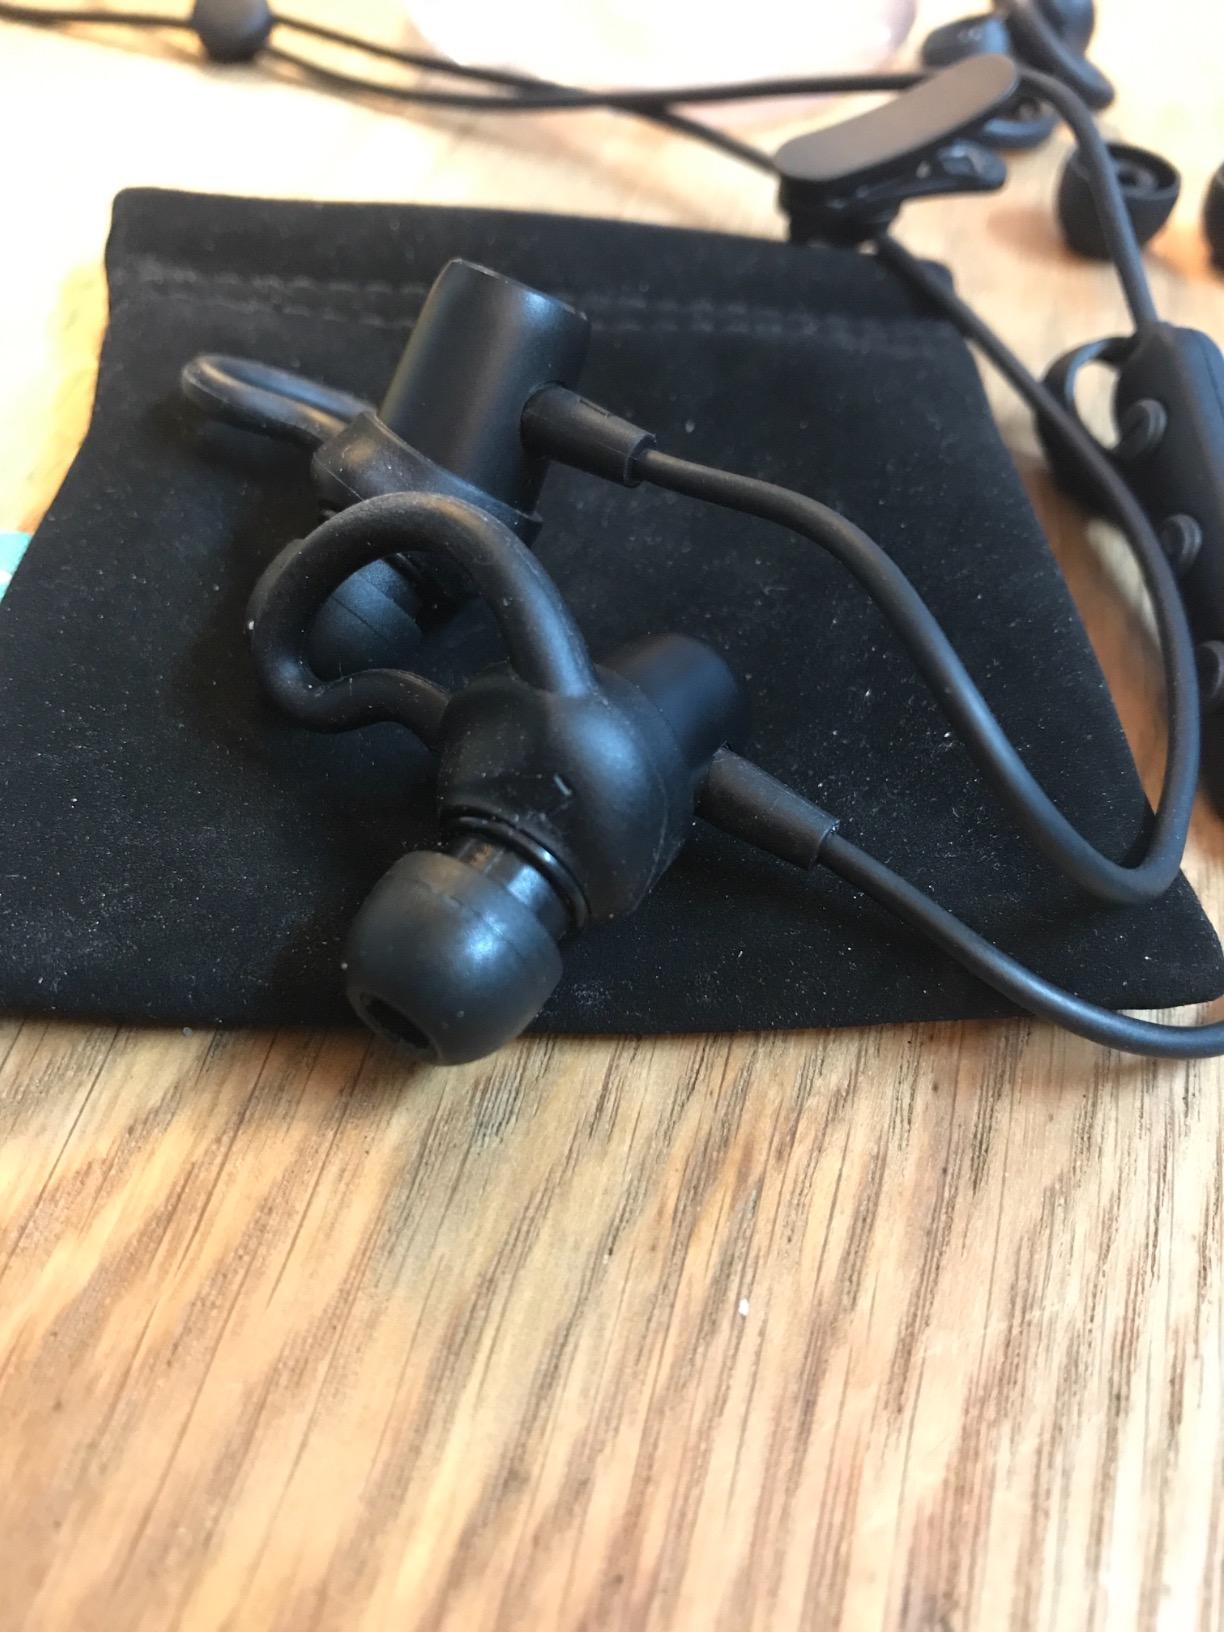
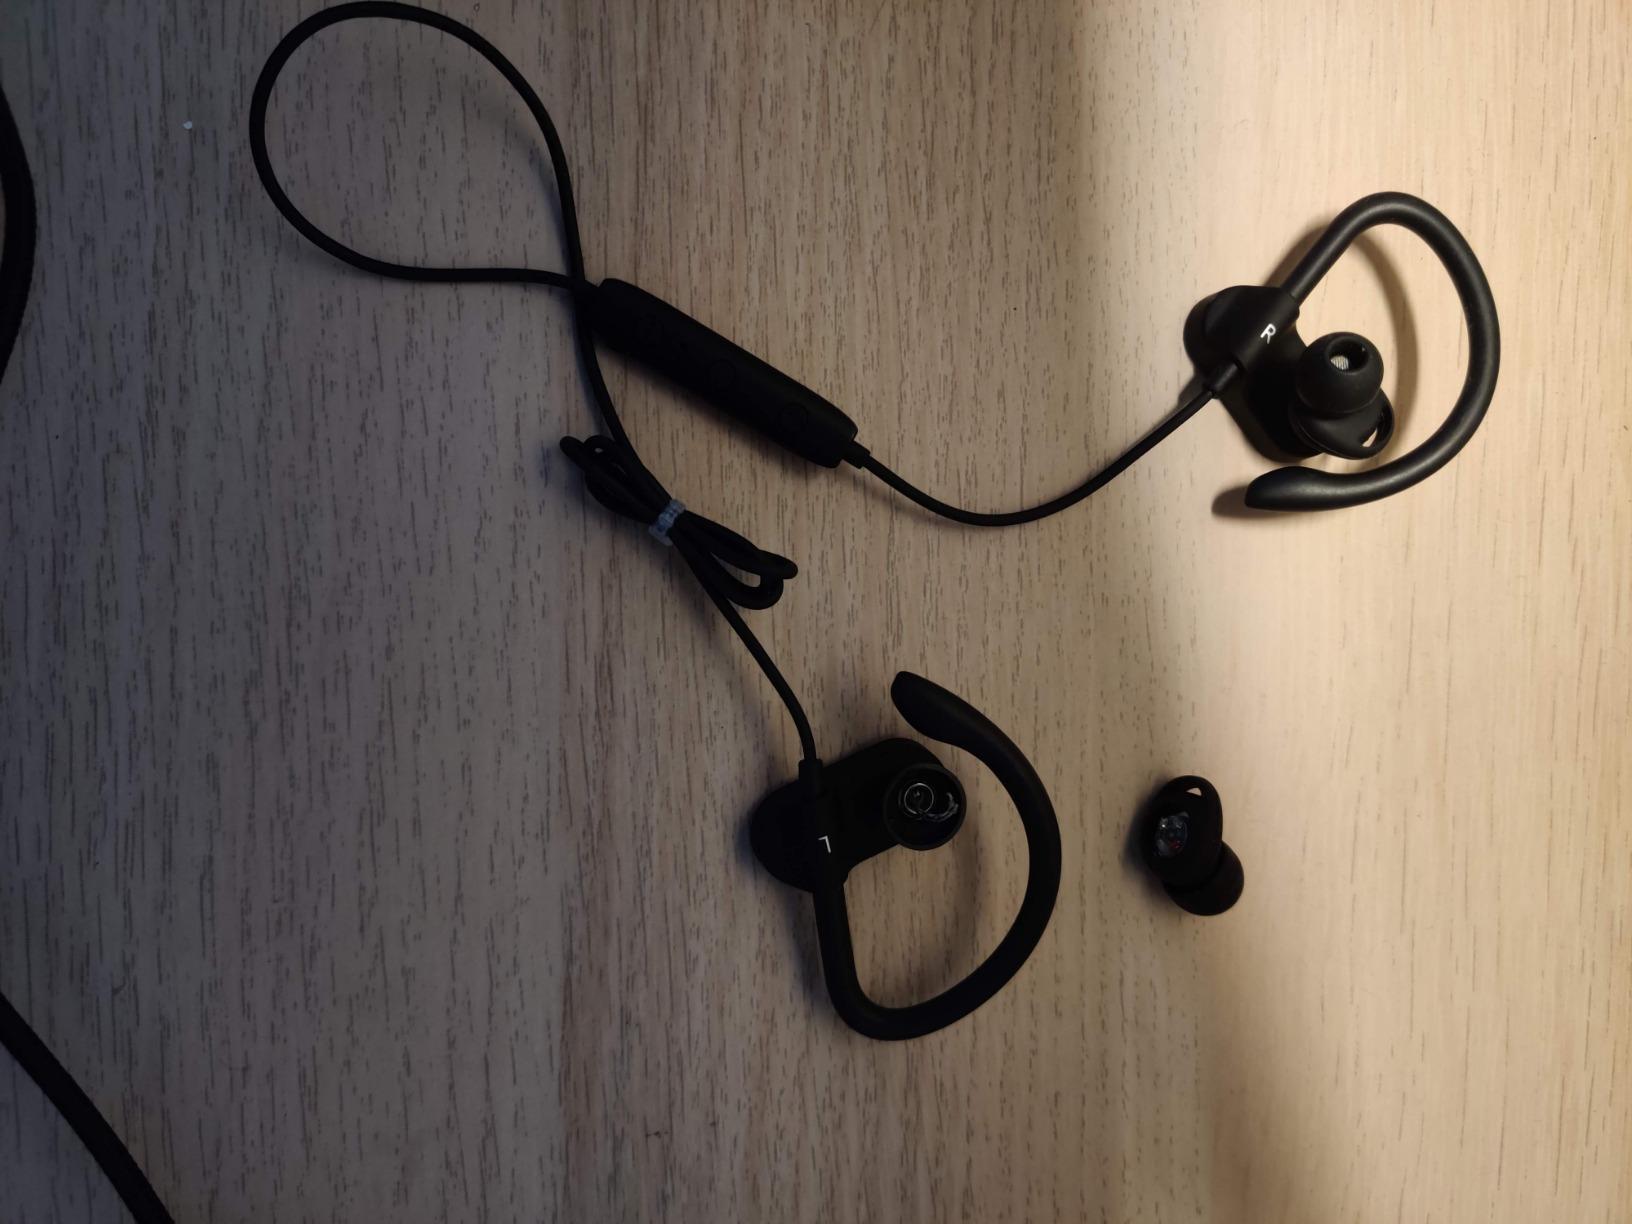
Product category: headphones
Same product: no